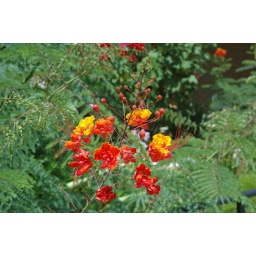
flowers in front of science building at work